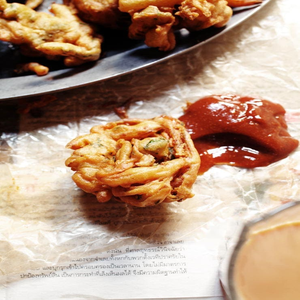
Dish: pakora